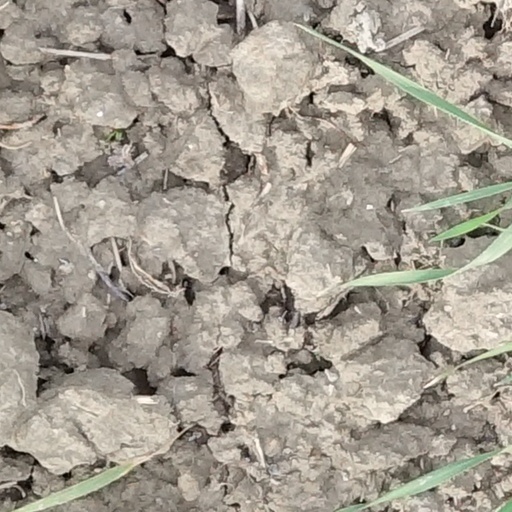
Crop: wheat